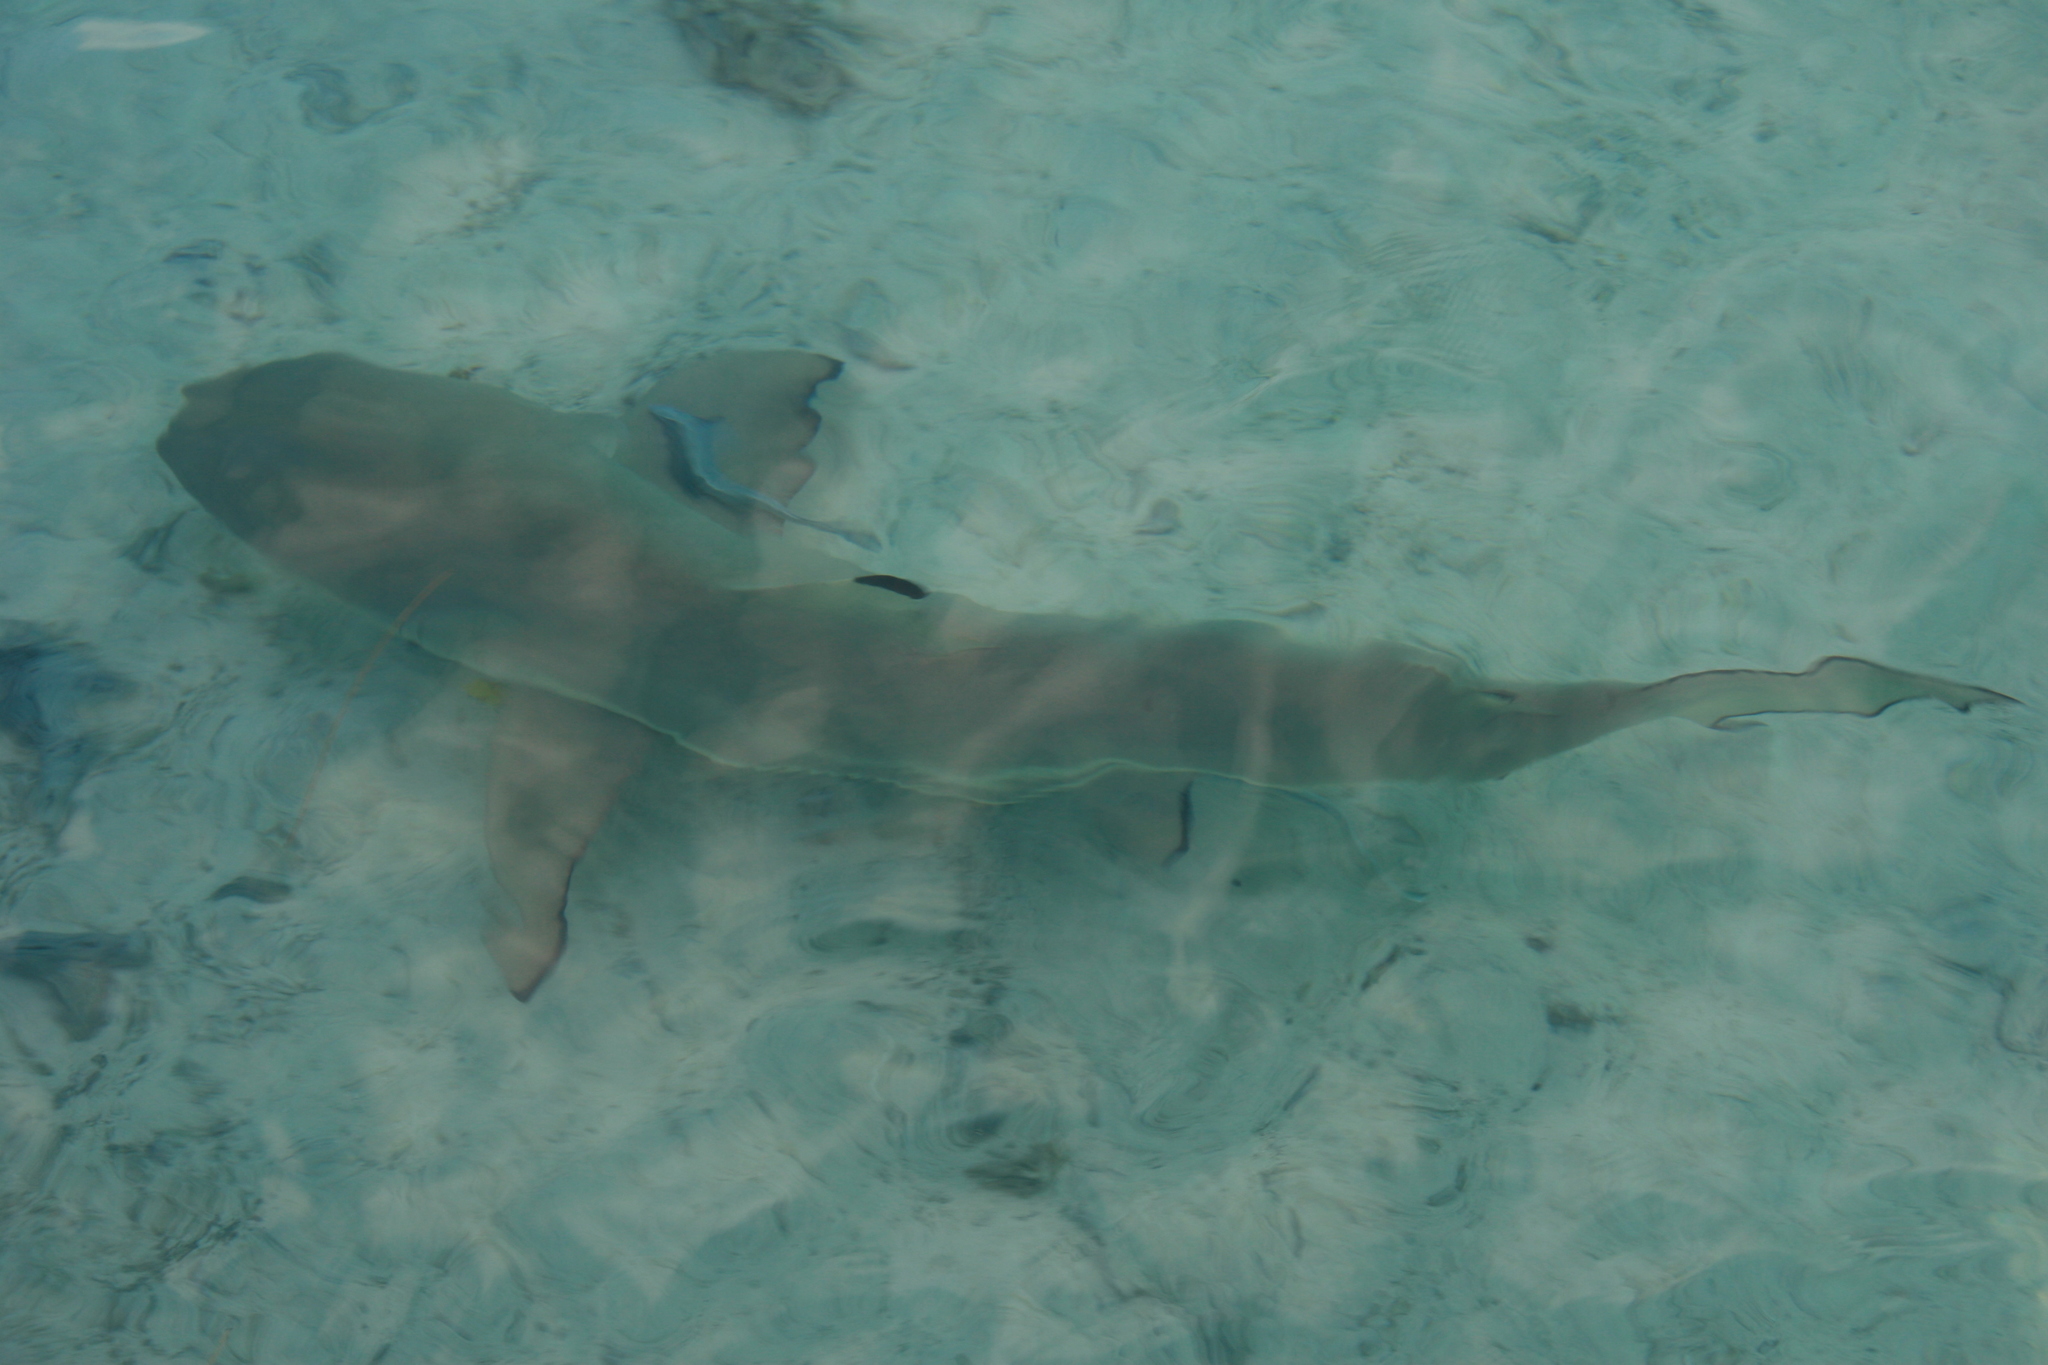
Carcharhinus melanopterus (Blacktip Reef Shark)